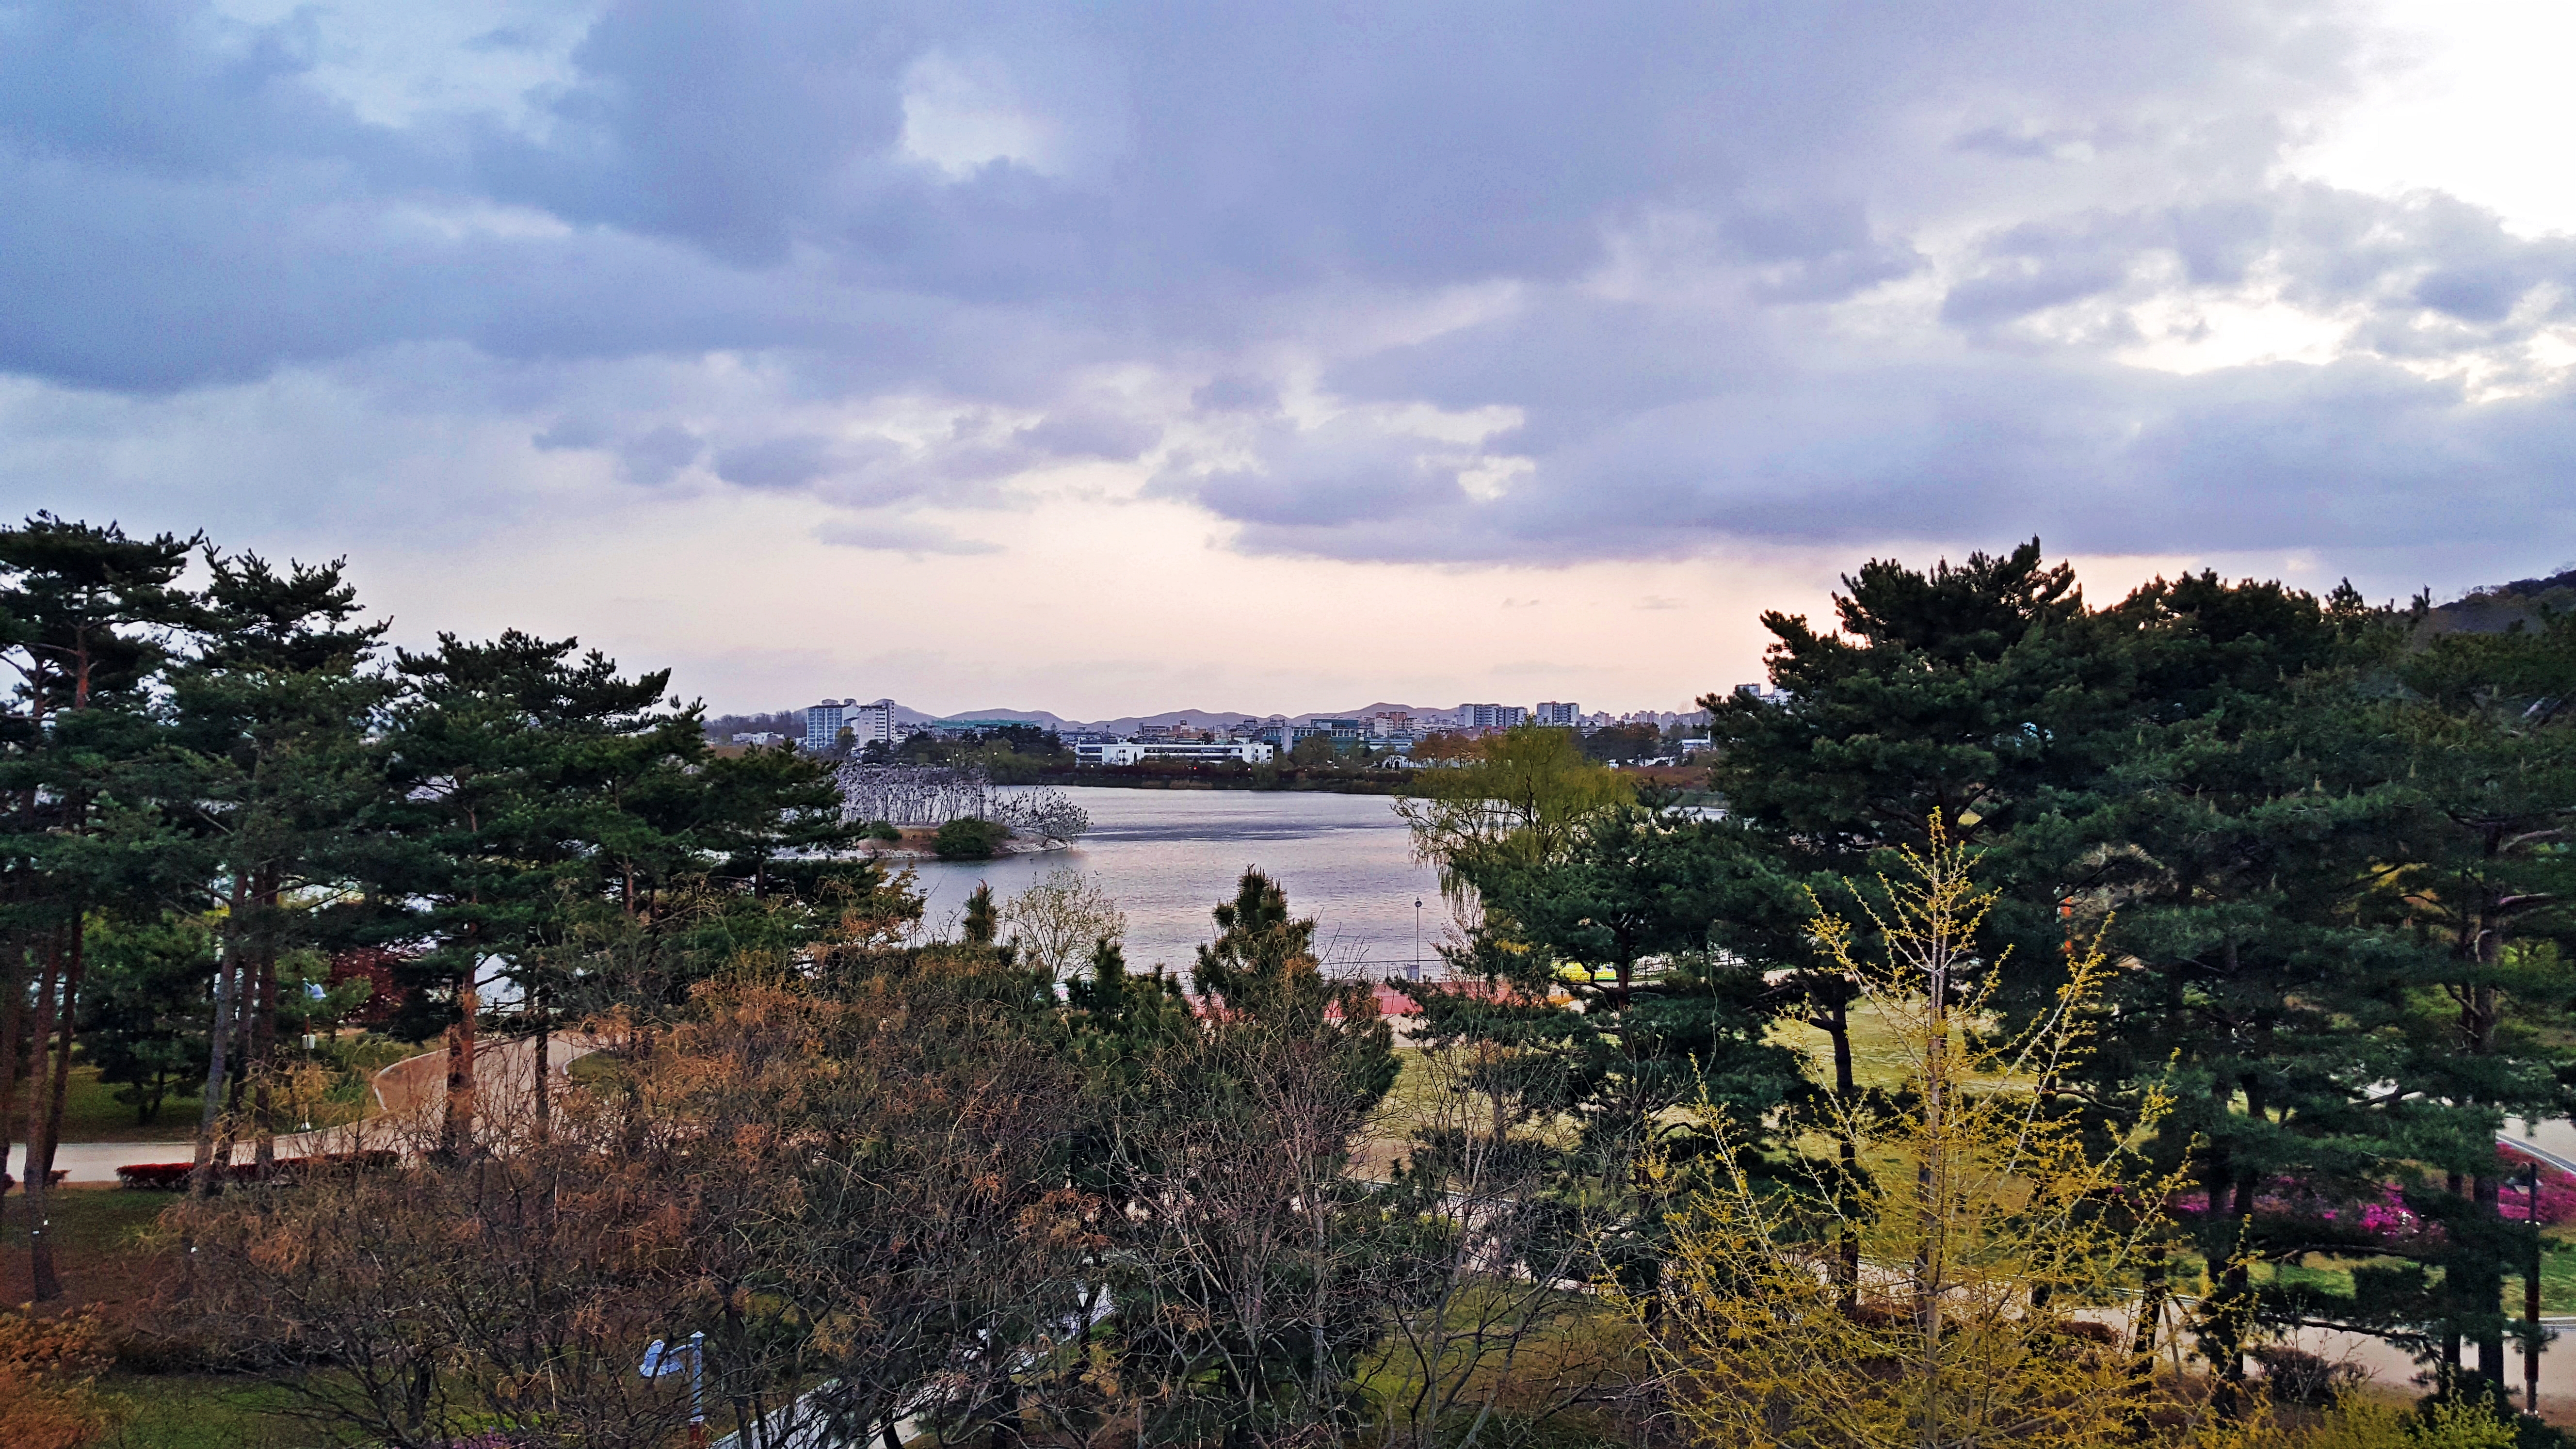
Korera, Suwon Eastlake, lake, Chukmanje, sky, cloud, nature, natural landscape, wilderness, natural environment, tree, river, mountain, waterway, landscape, loch, reservoir, cumulus, rural area, real estate, meteorological phenomenon, city, bank, horizon, hill, house, tourism, coast